Volker Grassmuck

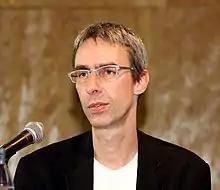
Volker Grassmuck at SIGINT 2009, Cologne

Volker Grassmuck (born 1961 in Hannover) is a German sociologist and media researcher.